Holmer Green

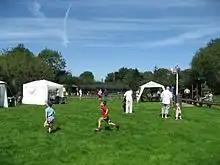
Holmer Green miniature railway

The site of the original medieval manor house of Holmer remains obscure, although local historians McLain-Smith and Riches have suggested its location at a moated site in nearby Colemans Wood where they have excavated medieval pottery.